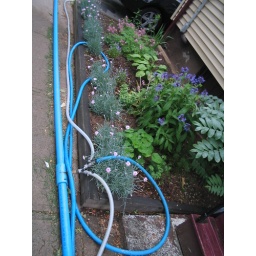
A temporary water line to bypass the section being worked on under the street